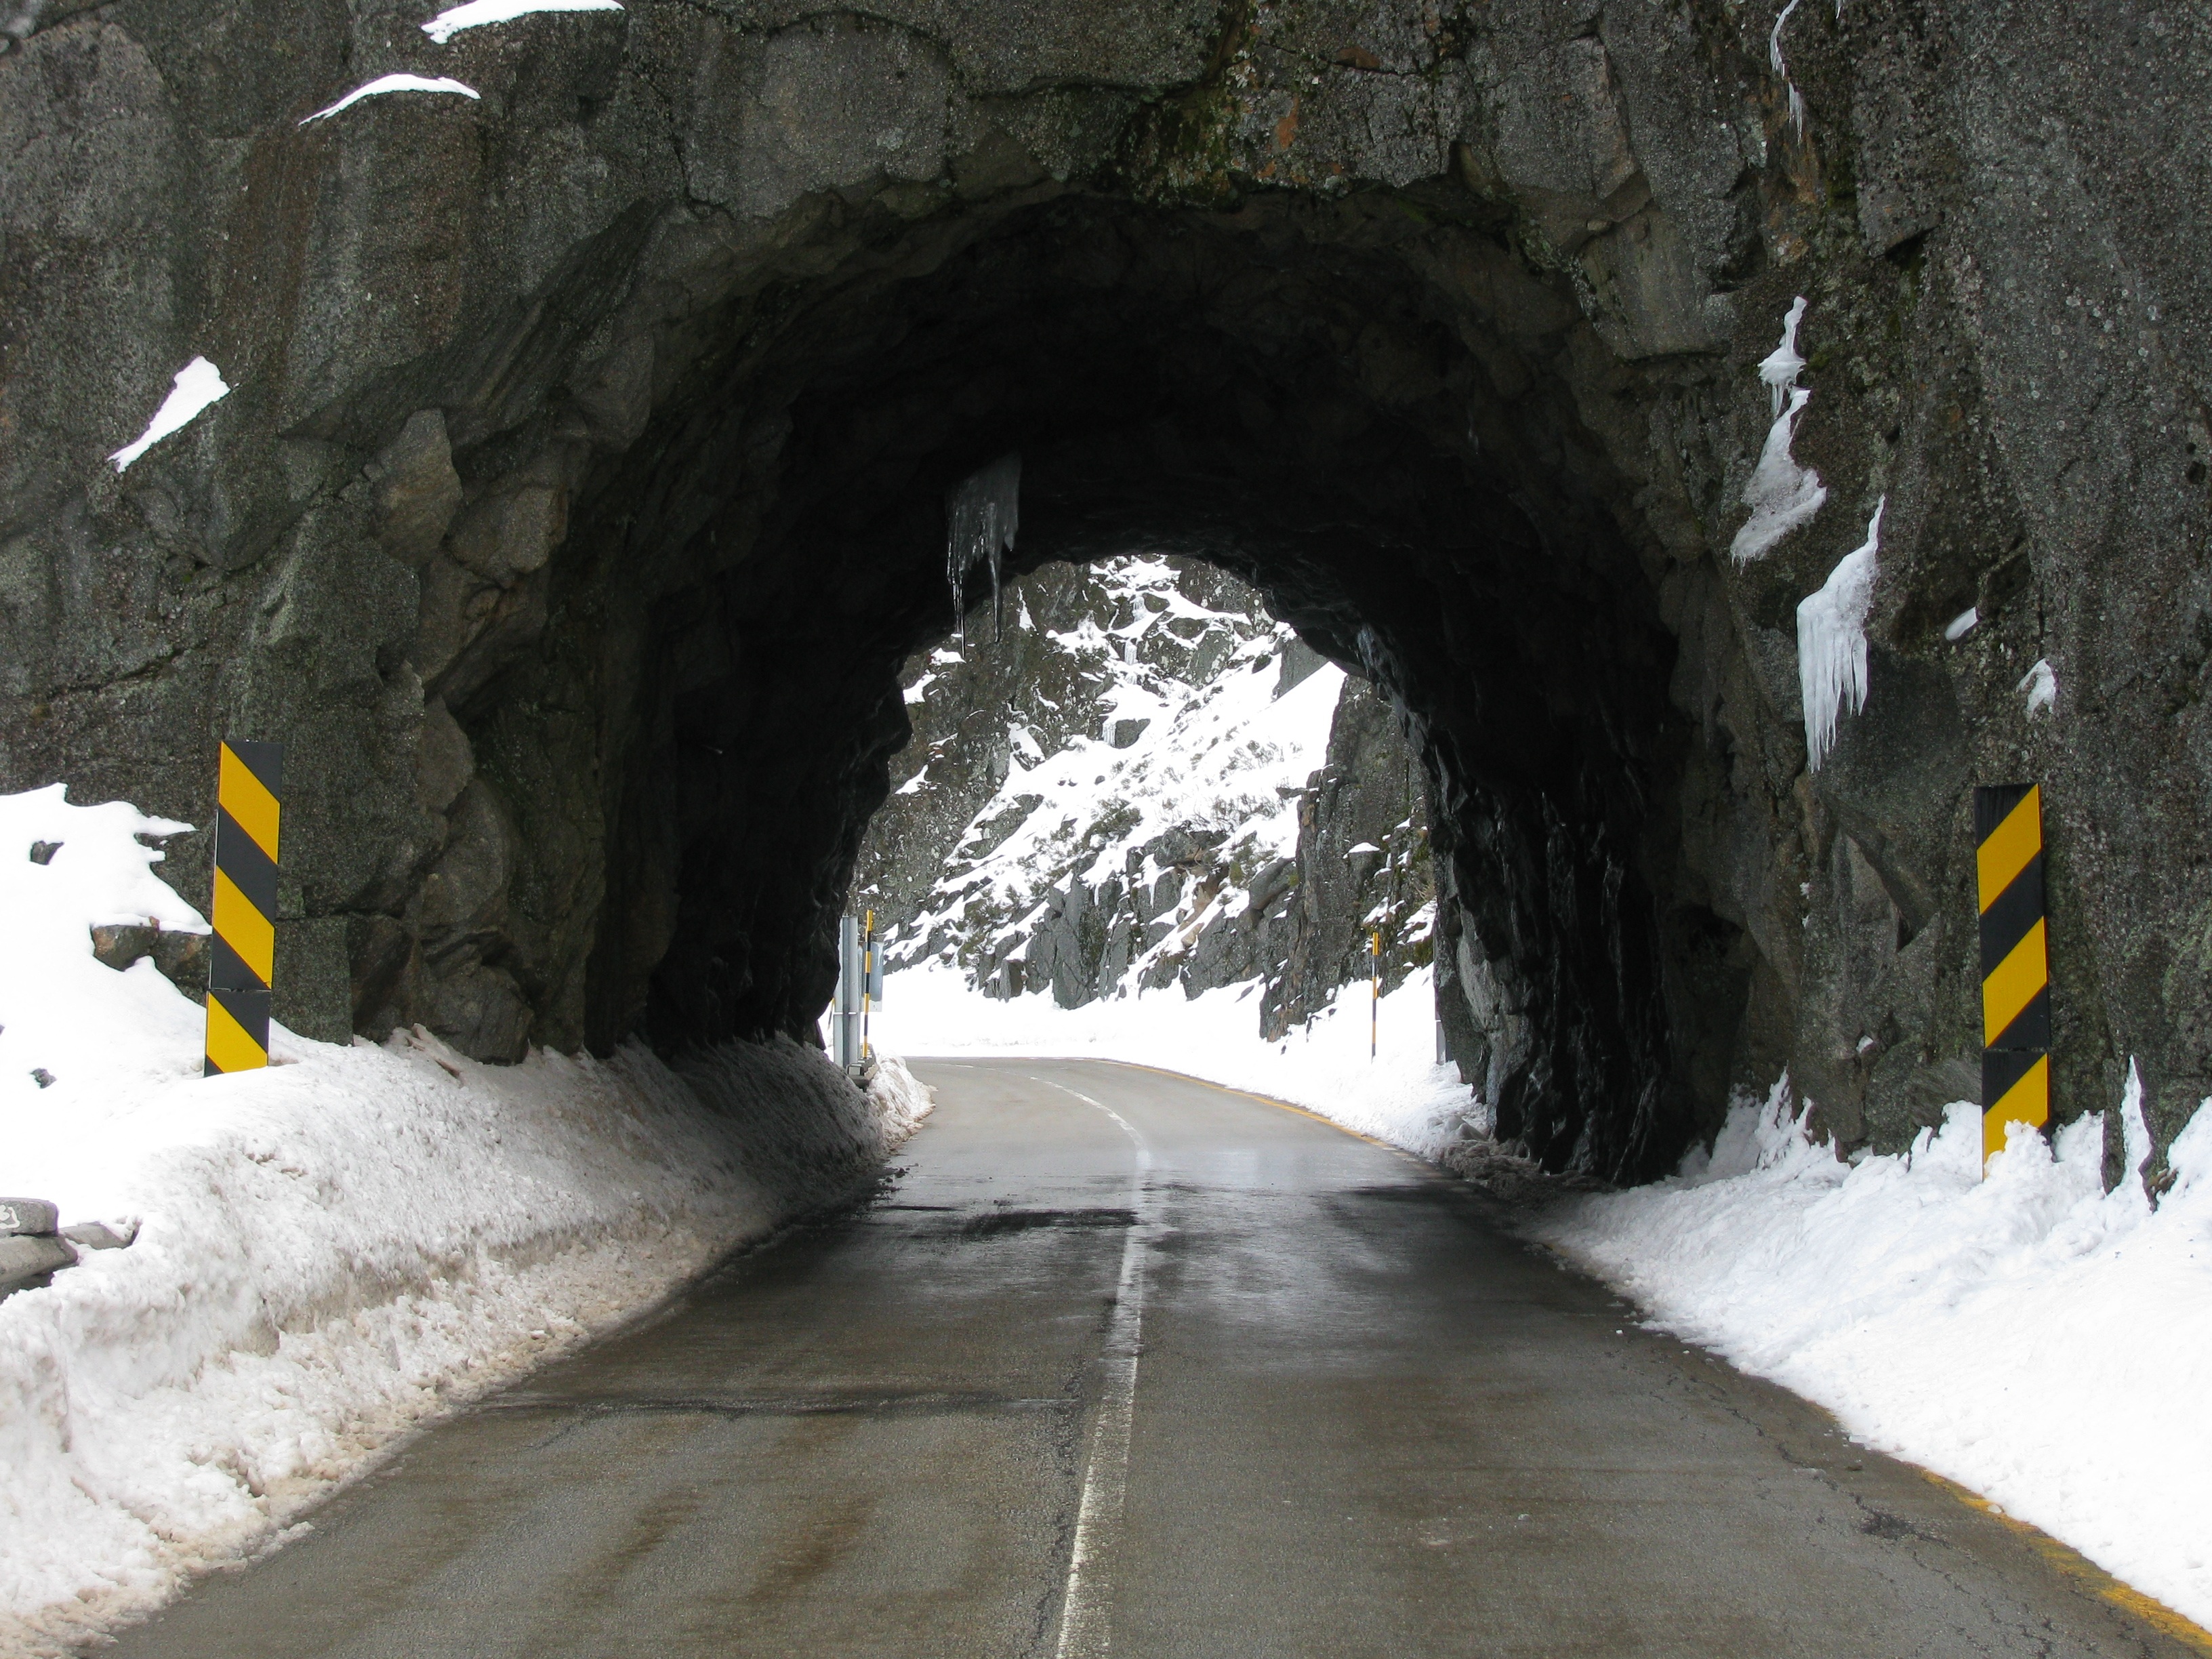
snow, winter, road, tunnel, formation, arch, ice, infrastructure, freezing